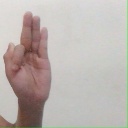
अक्षर: फ